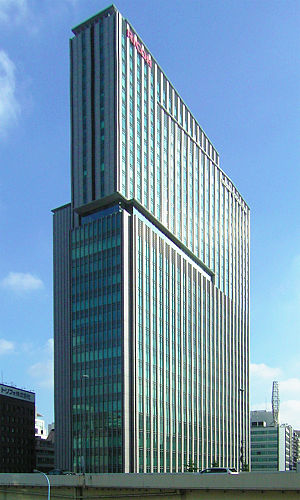
Chuuou (Tokyo) / Økonomi
Ricoh Building
Chuuou er et af Tokyos 23 bydistrikter. Bydistriktet refererer til sig selv på engelsk som Chūō City.